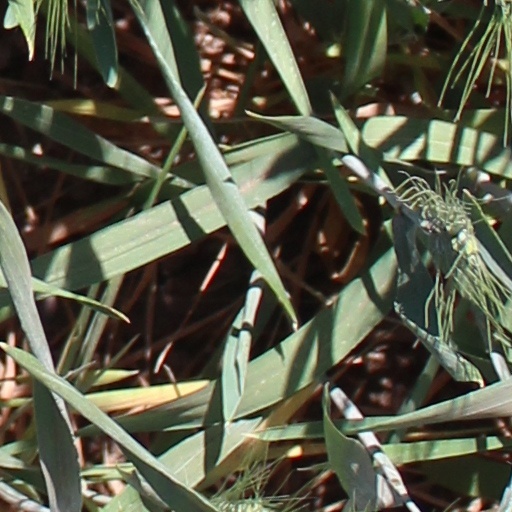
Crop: wheat